Fleur Nagengast

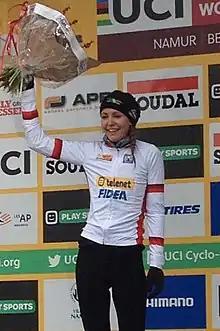
Nagengast in 2018

Fleur Nagengast (born 28 January 1998) is a Dutch former professional racing cyclist, who competed in cyclo-cross for Telenet–Fidea, and in road racing for UCI Women's Continental Team .